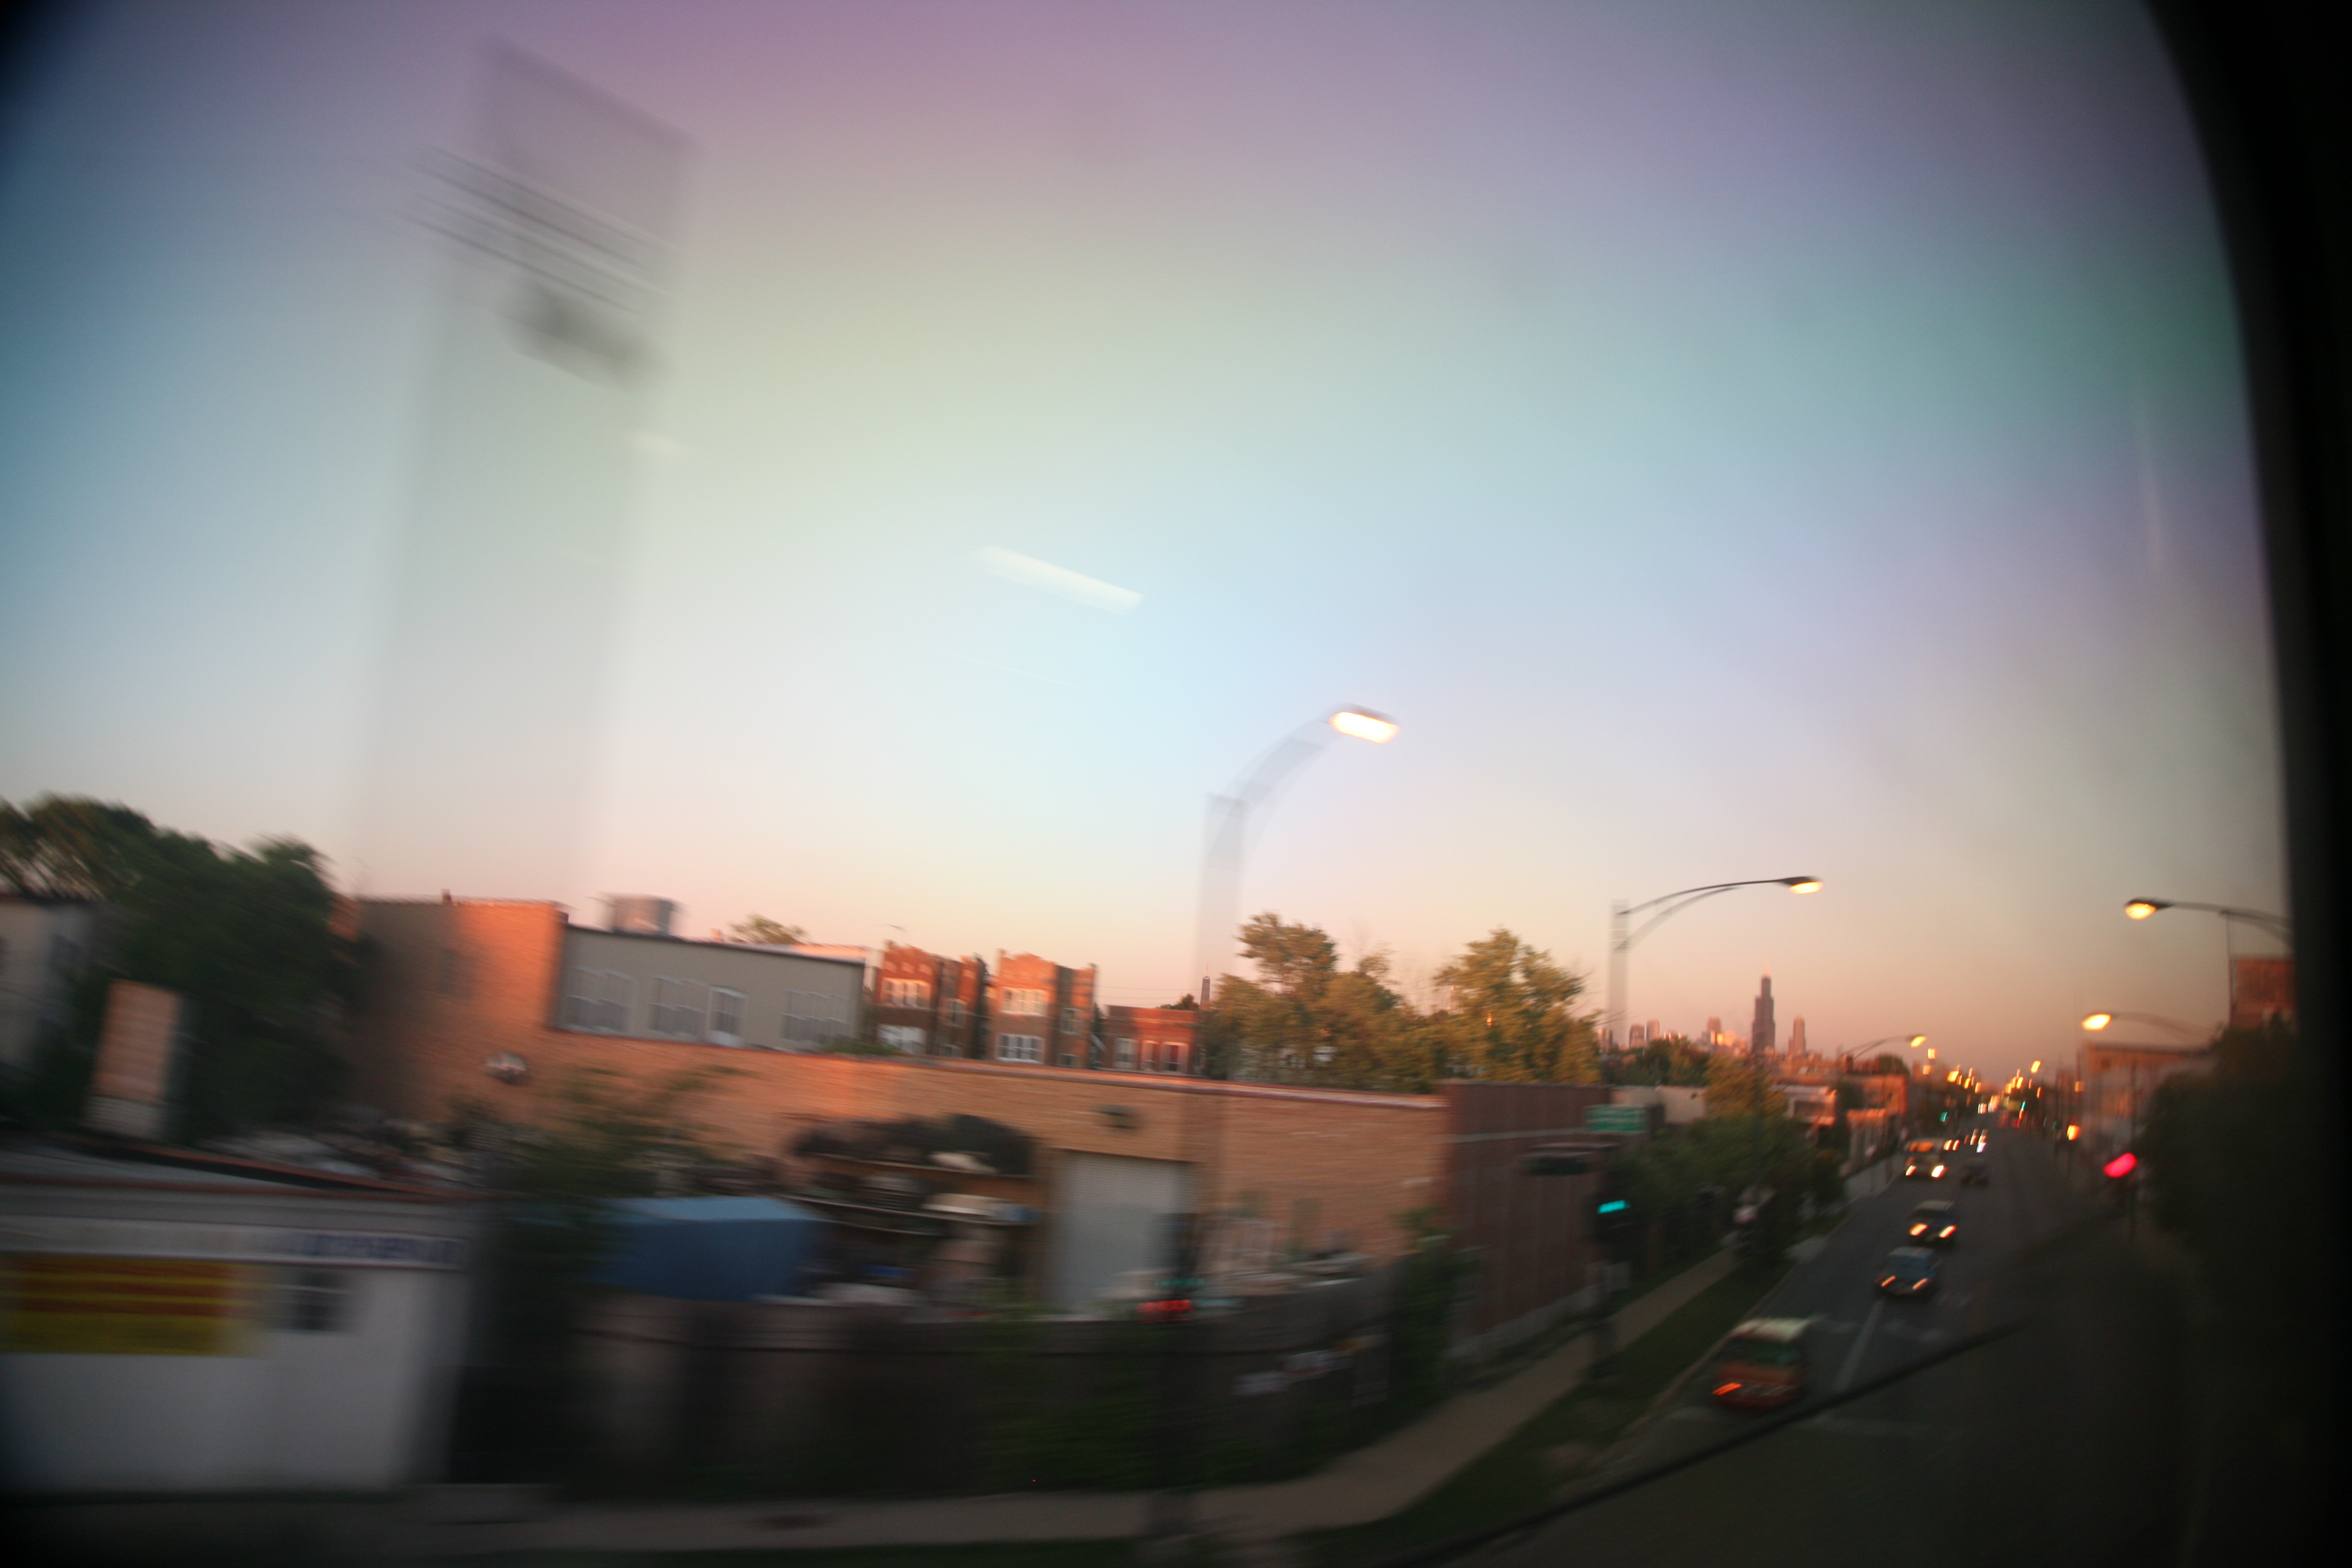
light, sky, sunset, night, morning, dusk, evening, street light, lighting, shape, atmosphere of earth